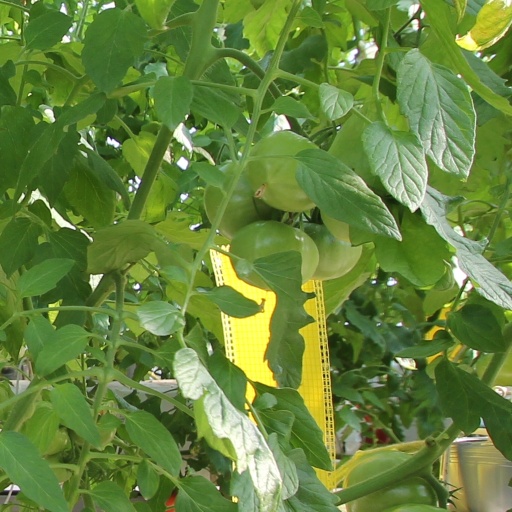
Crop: tomato